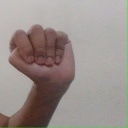
अक्षर: ठ